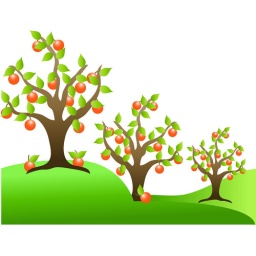
Clip art illustration of orange trees growing in a grassy orchard.